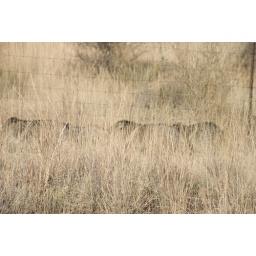
This group was running across the road and up beside a fence.